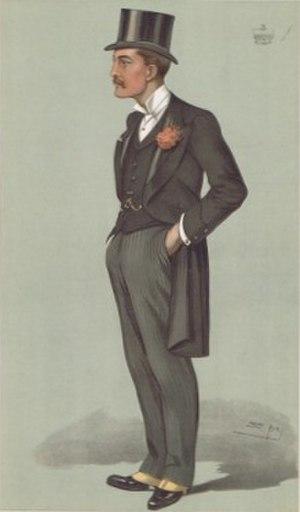
Ceci est une liste des sous-secrétaire d'État parlementaire est des sous-secrétaire d'État permanent du Bureau de l'Inde au cours de la période de la domination britannique entre 1866 et 1948, et pour la Birmanie de 1858 à 1948.
Thomas Henry Thynne, 5ᵉ marquis de Bath, titré vicomte Weymouth jusqu'en 1896, est un propriétaire terrien britannique et un politicien conservateur. Il occupe un poste ministériel en tant que Sous-secrétaire d'État à l'Inde en 1905 et maître du cheval entre 1922 et 1924. Il est également impliqué dans la politique locale et est président du conseil du comté de Wiltshire entre 1906 et sa mort en 1946.